2019 Copa Libertadores Femenina

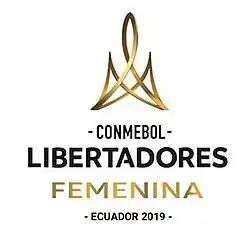

The 2019 Copa CONMEBOL Libertadores Femenina was the 11th edition of the CONMEBOL Libertadores Femenina (also referred to as the "Copa Libertadores Femenina"), South America's premier women's club football tournament organized by CONMEBOL. The tournament was held in Quito, Ecuador from 11 to 28 October 2019.